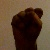
The image shows a hand gesture representing the letter 'S' in Indian Sign Language.